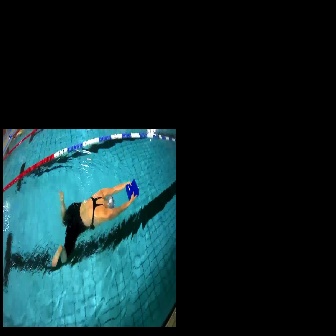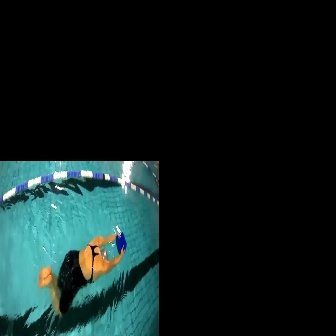
  Please identify the target specified by the bounding box [51,181,137,267] in the first image and locate it in the second image. Return the coordinates in [x_min,y_min,x_max,y_max] format.
Answer: [37,232,125,320]